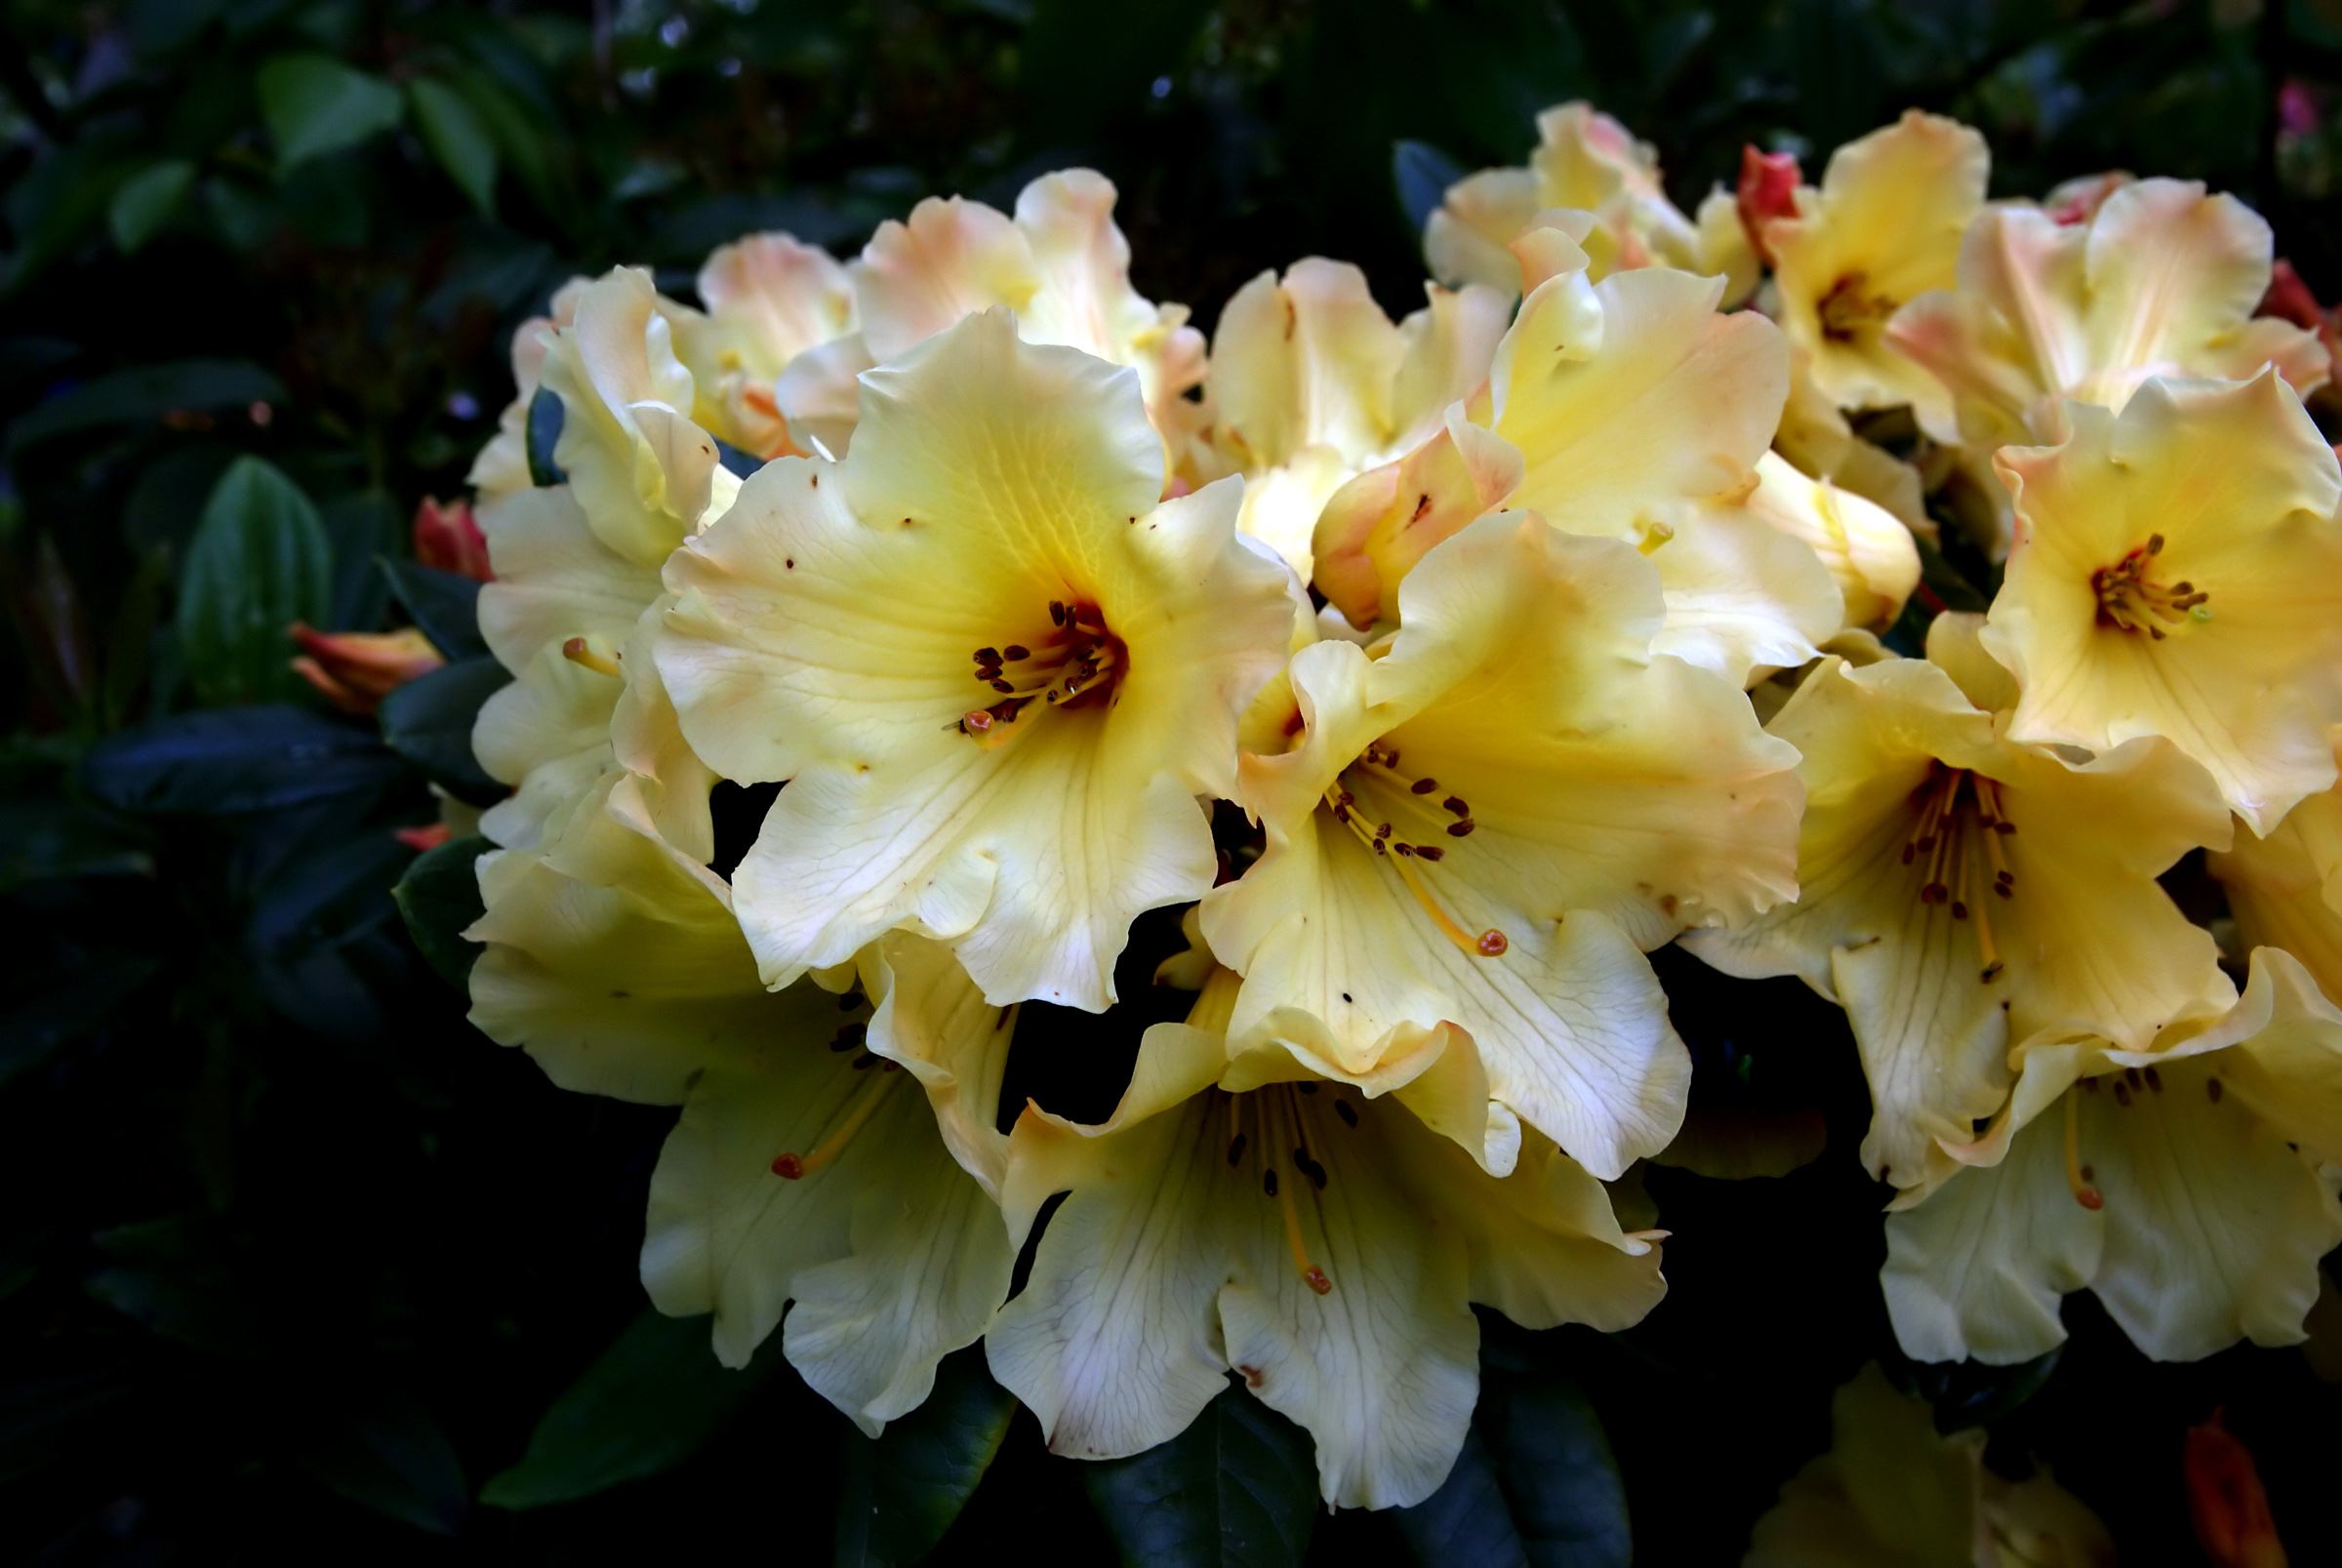
blossom, plant, flower, petal, botany, yellow, flora, shrub, rhododendron, sonyalpha, macro photography, rhododendronnancyevans, flowering plant, woody plant, land plant